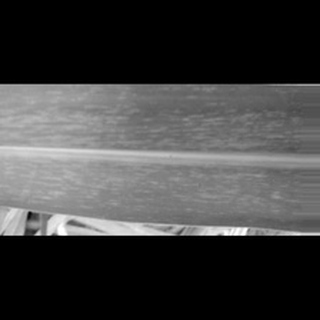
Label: sugarcane_mosaic